Tropical Storm Mindy

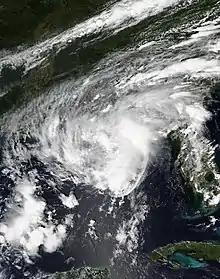
Tropical Storm Mindy intensifying off the Gulf Coast on September 8

Mindy's genesis was not well forecast as the NHC was unsure about where the storm would possibly, if at all, spawn. As a result, a Tropical Storm Warning was not issued until the storm was just hours away from landfall. The first of these warnings was issued at 21:00 UTC on September 8 and covered an area from Mexico Beach to the Steinhatchee River in Florida. This warning was expanded slightly before being discontinued as Mindy pushed inland at 09:00 UTC on September 9. Prior rainfall from Hurricane Elsa and Hurricane Ida saturated low—lying areas in Dixie County, forcing residents to evacuate. As a precaution for Mindy, the government of New York City tested a new alert system following major flooding from the remnants of Hurricane Ida.